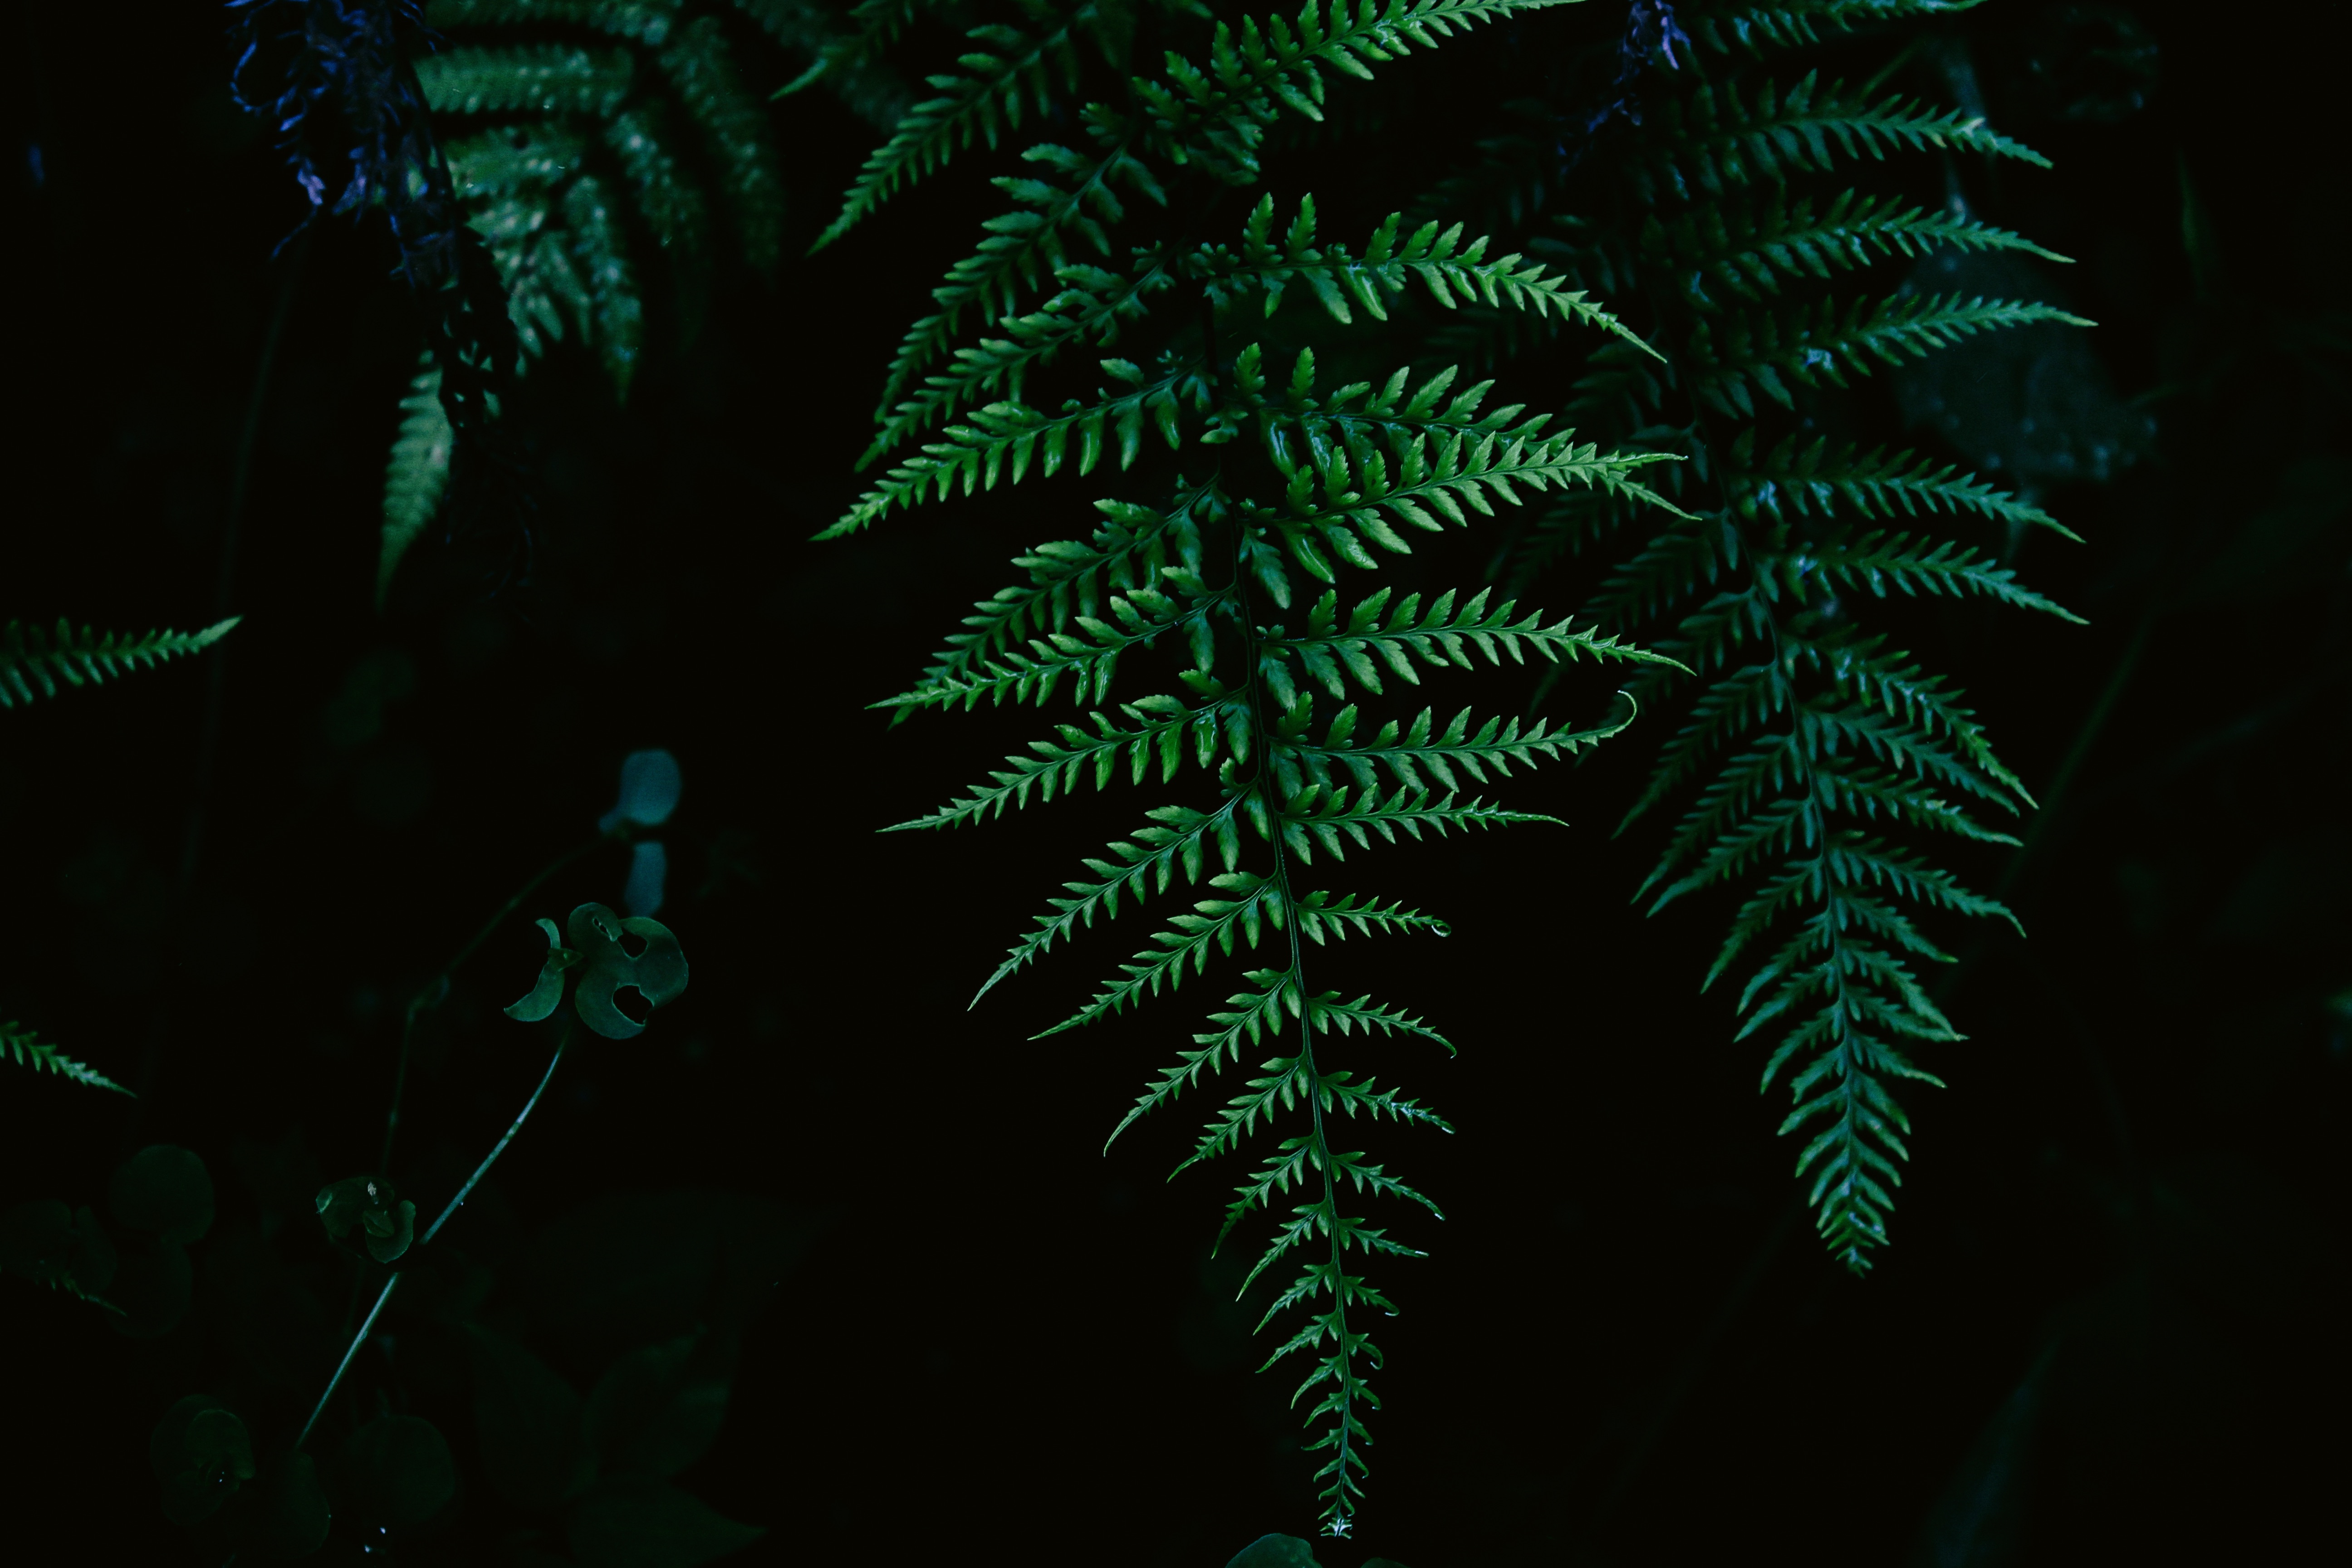
branch, plant, leaf, flower, dark, line, green, jungle, darkness, fern, computer wallpaper, fractal art